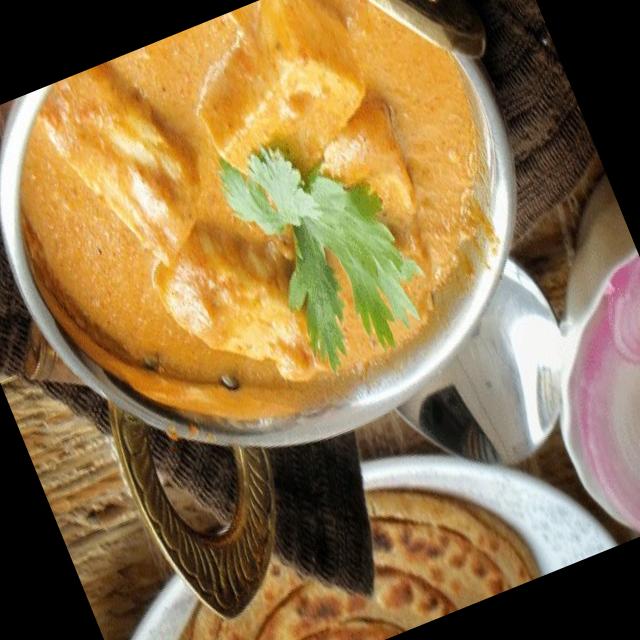
Dish: shahi_paneer